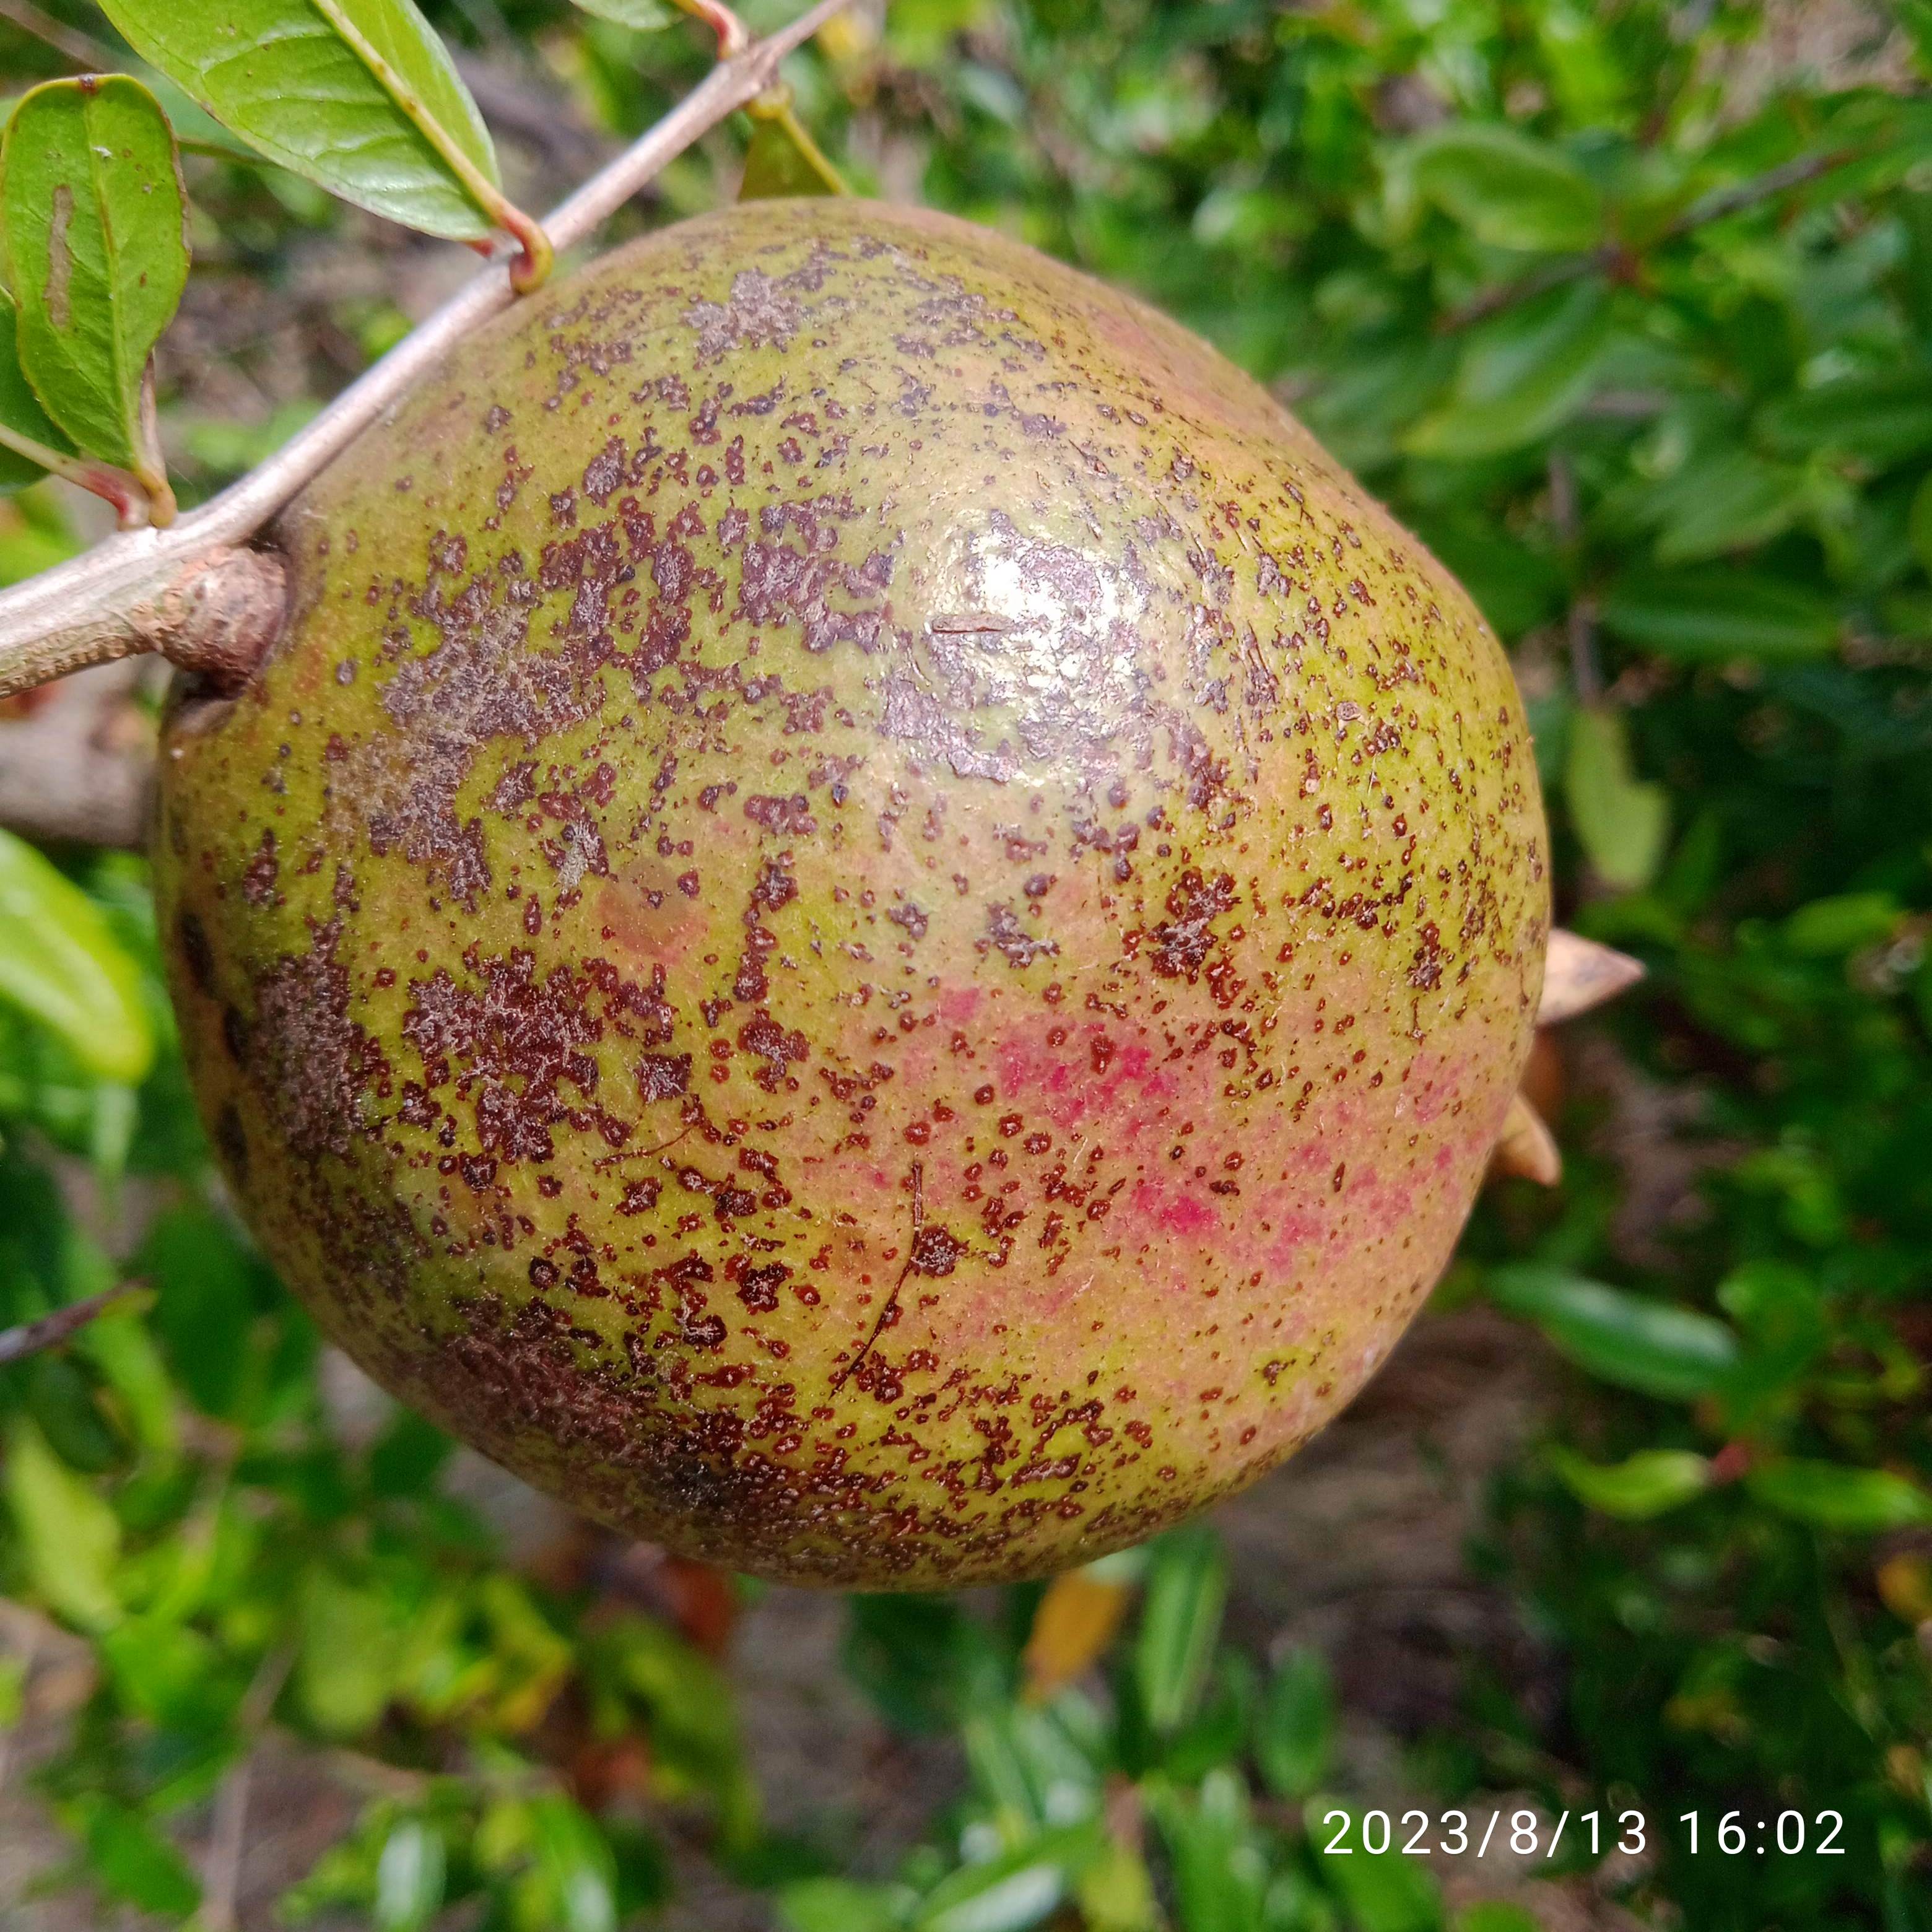
Label: Cercospora